Tulsi Gabbard 2020 presidential campaign

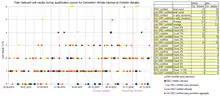
Tulsi Gabbard poll results during qualification period for December 2019 debate of the 2020 Democratic Party presidential primaries

On December 9, Gabbard announced that she would not attend the December debate "regardless of whether or not there are qualifying polls." At the time of her announcement she had met the donor requirement and was one poll short of meeting the polling requirement for that debate. Between the November debate and her announcement there had been no qualifying polls in the early primary states and only two nationwide polls and Gabbard's campaign had unsuccessfully requested the DNC to accept an additional poll in New Hampshire as qualifying. Although she met the donor requirement for the December debate, she did not meet the polling requirement. "The Boston Globe"'s Joe Battenfeld wrote that Gabbard and several other low-polling candidates "never had much of a chance" to qualify because of the low number of DNC-certified polls after the November debate. Nine presidential contenders signed an open letter from candidate Cory Booker to the DNC in which they criticized the committee for "unnecessarily and artificially narrowing" the pool of presidential candidates "before voters have had a chance to be heard". The DNC rejected the request by noting that candidates had a chance to give their feedback on the process before it was adopted and "not one campaign objected" to it.